Bill Leyden

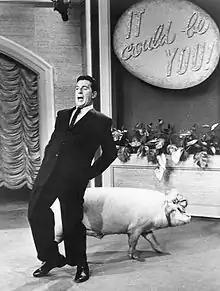
Bill Leyden in a publicity photo for "It Could Be You", 1961

William Leyden (February 1, 1917, in Chicago, Illinois – March 11, 1970, in Hollywood, California) was a television game show host and announcer who emceed six game shows, including "It Could Be You" (1956–61), "Your First Impression" (1962–64, with Dennis James), and "You're Putting Me On" (1969). In addition, he hosted movies on KTTV, and played small roles in a handful of films, including Jerry Lewis's "The Patsy" (1964).